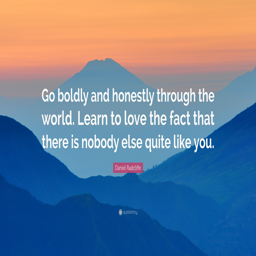
person boldly and honestly through the world .